PS Eagle (1821)

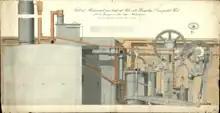
The port engine of the "Eagle"/"Kiel", measured and drawn in 1829.

The "Eagle" had two steam engines from Boulton and Watt. They delivered a total of 40 nominal horsepower, giving the vessel a speed of 6-7 knots. In Danish service the crew numbered 11, with four of these working the machinery. The boilers were replaced in 1828 and 1842, which was normal practise in those days. The stated width refers to the normal hull, but including the wheel covers the vessel was almost 10 meters wide, giving it a beam to length ratio of approximately 1:3.